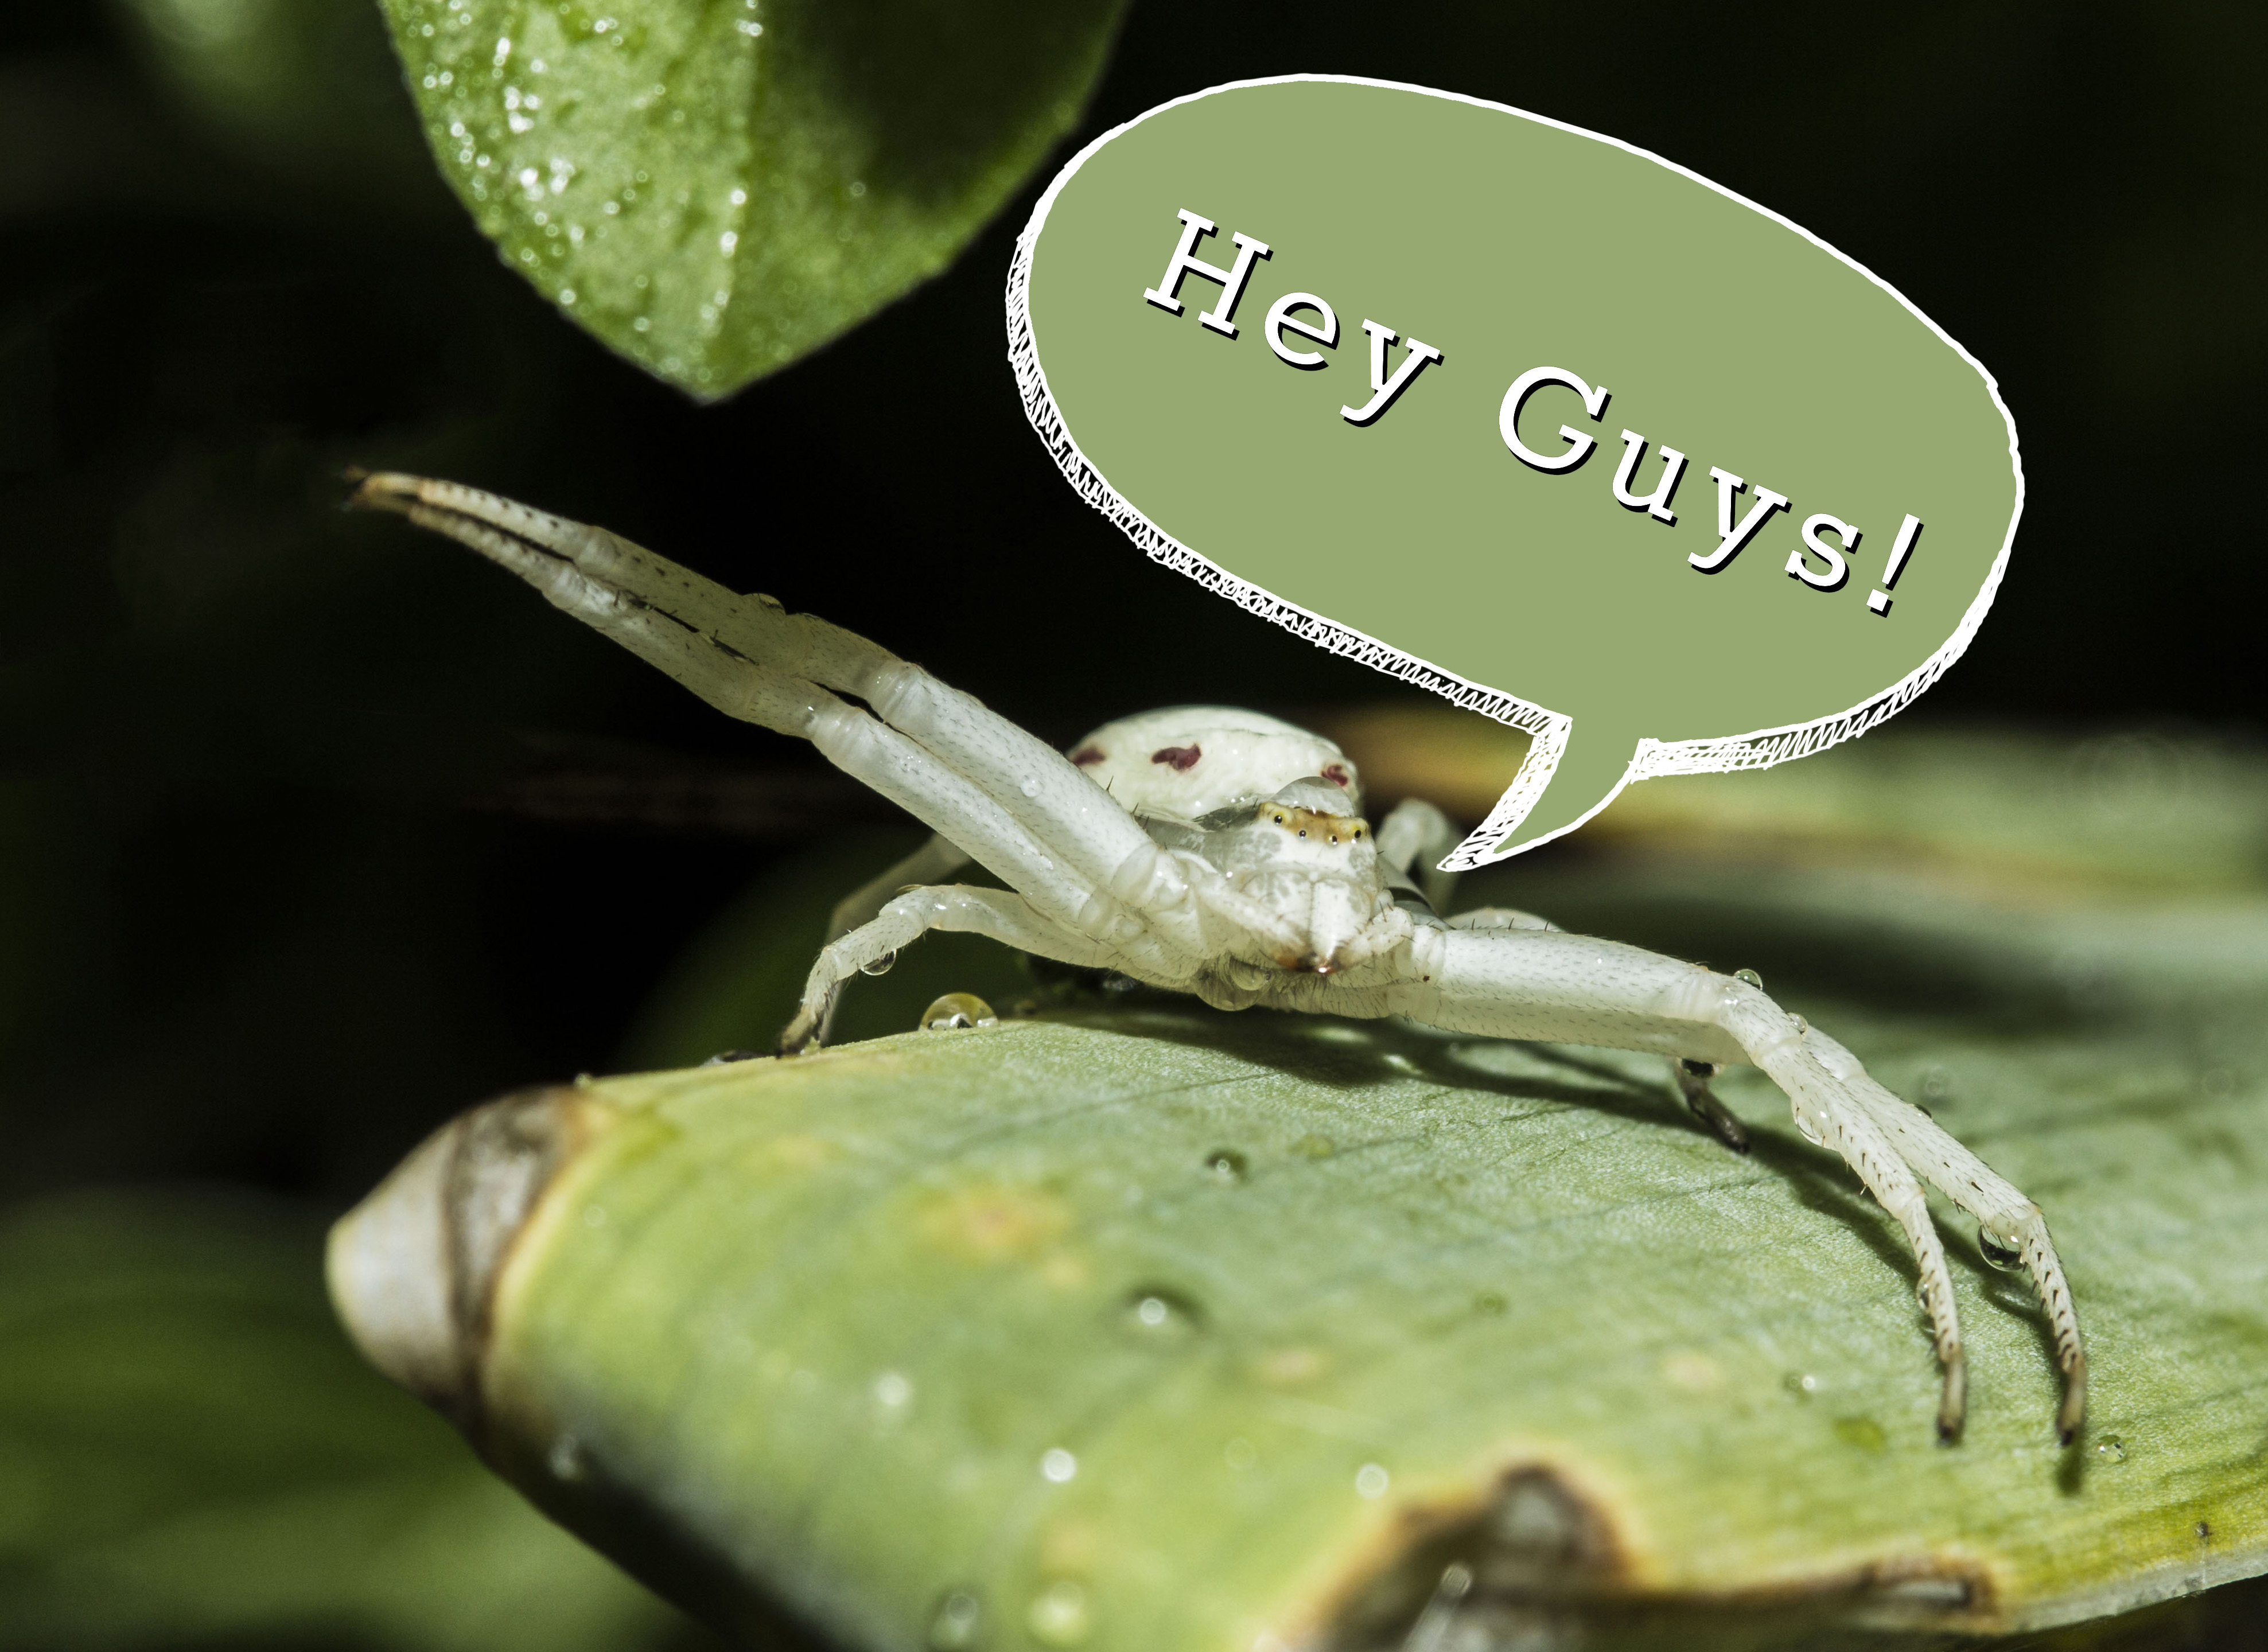
leaf, flower, food, green, produce, insect, botany, frog, amphibian, flora, fauna, invertebrate, tree frog, close up, macro photography